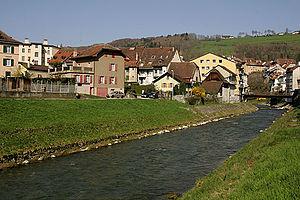
La Broye passant à Moudon.